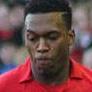
Age: 23